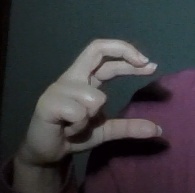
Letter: thal